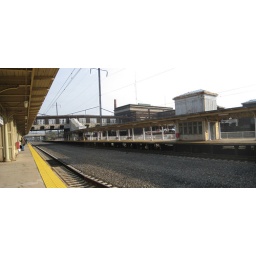
Lancaster Train Station Platform One Pennsylvania Station Facade in Lancaster PA with clock transportation architecture railroad train bus profile Amtrak